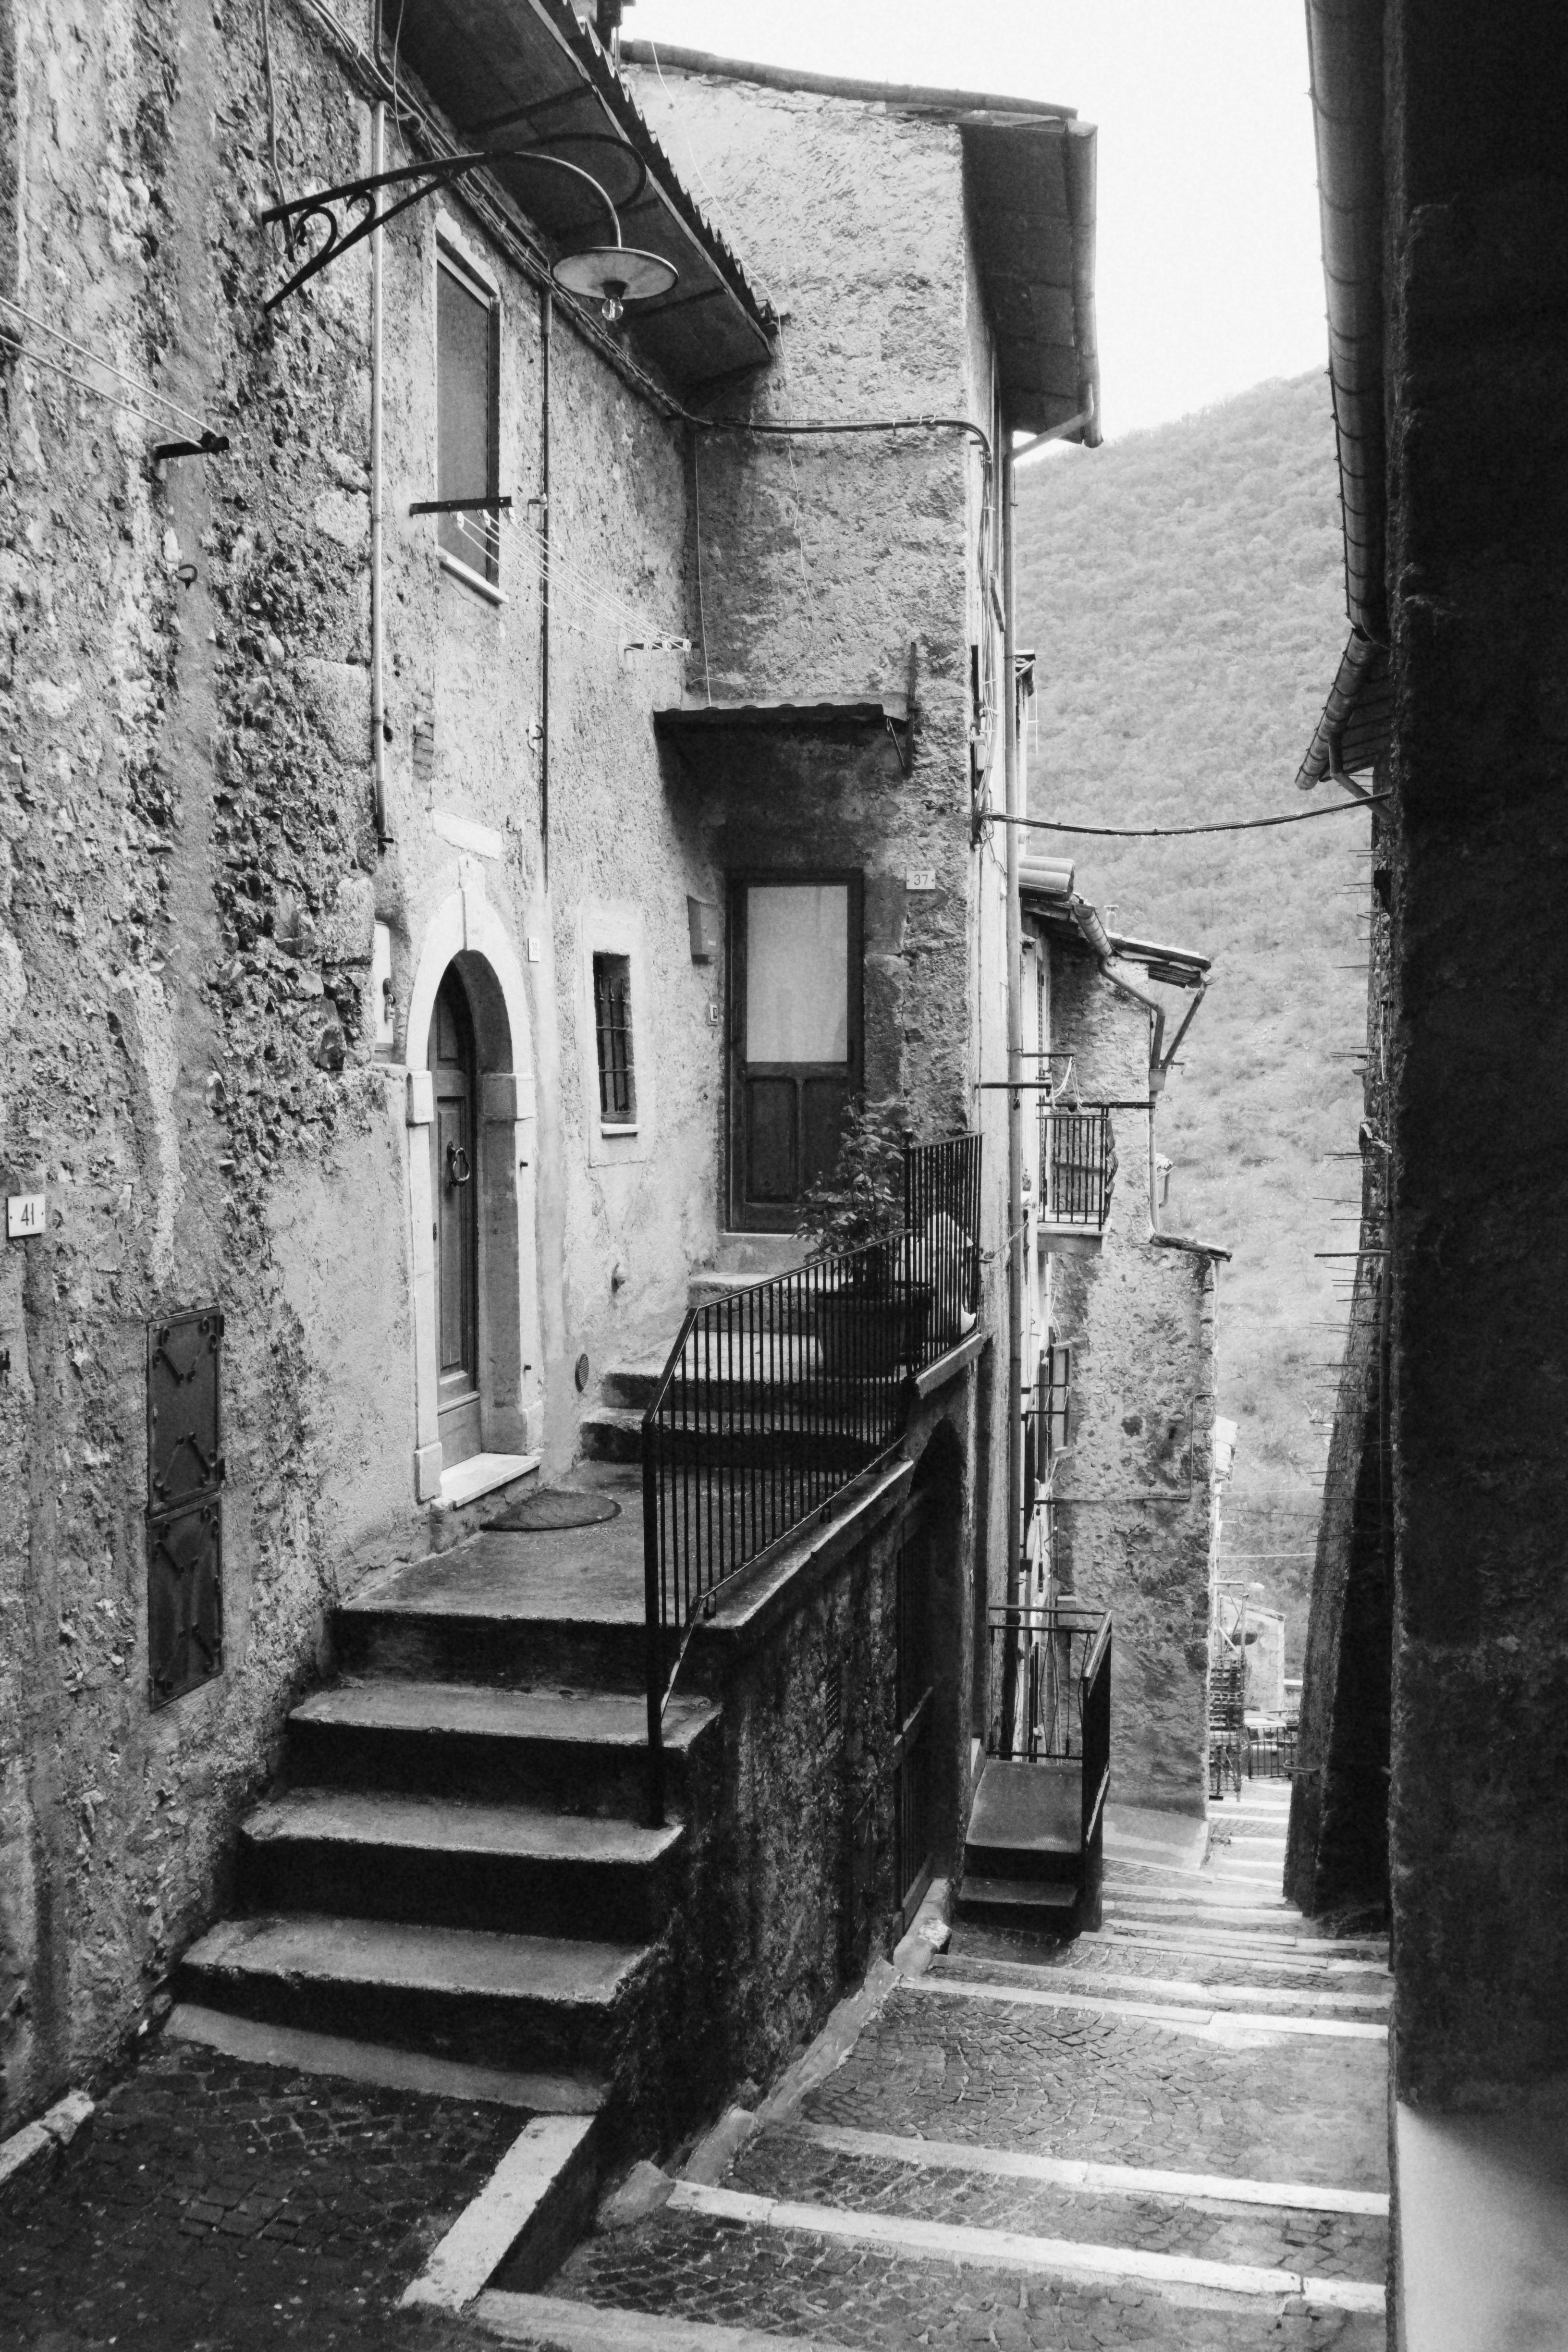
black and white, architecture, road, white, street, house, town, alley, italy, black, monochrome, infrastructure, photograph, history, fuji, fujix, fujixe1, e1, scanno, monochrome photography, ancient history